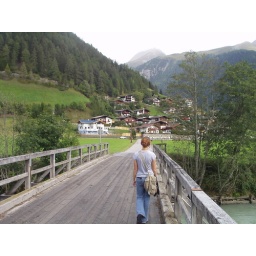
rachel at the bridge by our house